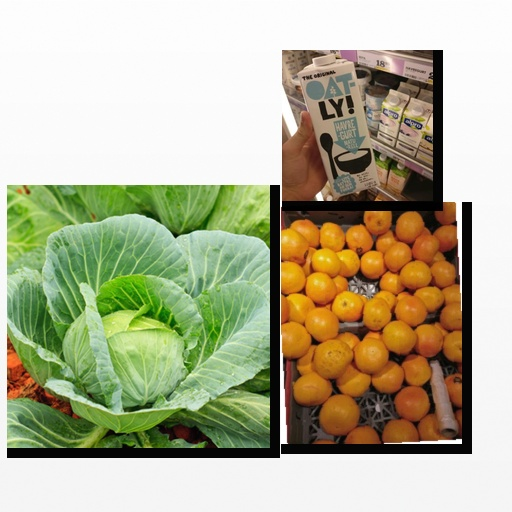
Food items: oat_yogurt, cabbage, red_grapefruit